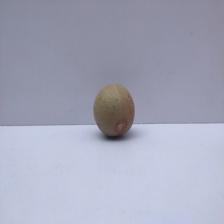
Size: Small